Marine invertebrates

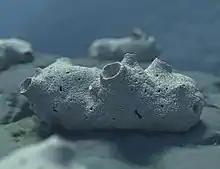
Reconstruction of "Otavia antiqua", possibly the first animal about 760 million years ago

Linnaeus mistakenly identified sponges as plants in the order Algae. For a long time thereafter sponges were assigned to a separate subkingdom, Parazoa (meaning "beside the animals"). They are now classified as a paraphyletic phylum from which the higher animals have evolved.